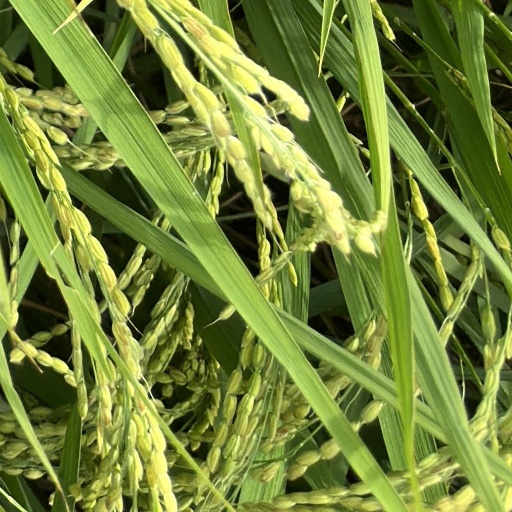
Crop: rice